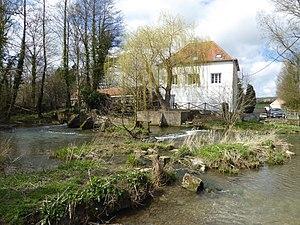
La Hem (river) au moulin d'Audenfort, Clerques, Pas-de-Calais.- Hauts-de-France.
Clerques est une commune française située dans le département du Pas-de-Calais en région Hauts-de-France.